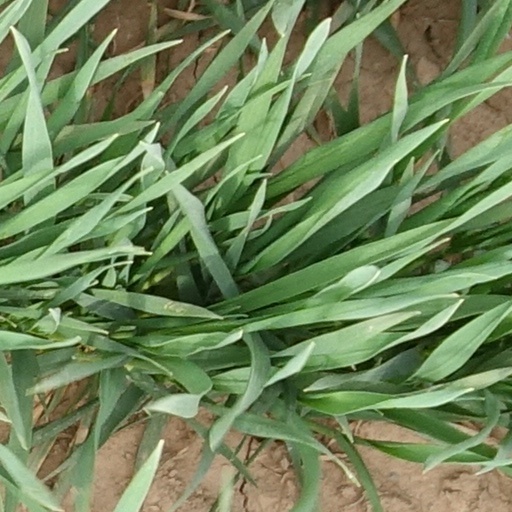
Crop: wheat